University of Texas at Dallas academic programs

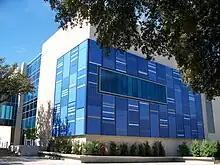
Science Learning Center. The tile exterior represents two patterns: atomic emission spectra of gases, and human DNA.

The School of Natural Sciences and Mathematics offers both graduate and undergraduate programs in Biology and Molecular Biology, Chemistry and Biochemistry, Geosciences, Mathematical Sciences, and Physics, and a graduate program in Science Education. Undergraduate and post-baccalaureate programs in teacher certification are administratively housed in the School of Natural Sciences and Mathematics but serve other schools as well.